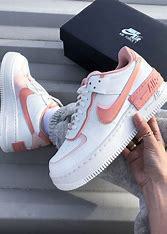
Brand: Nike
Model: Air Force 1 Shadow